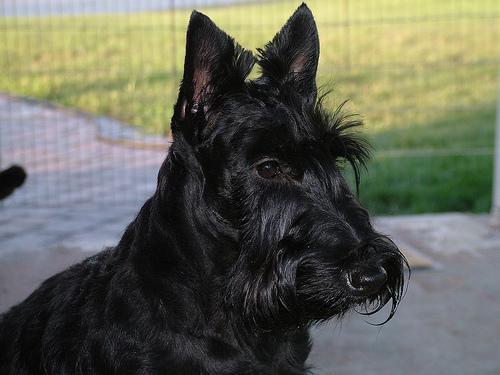
Scotch_terrier